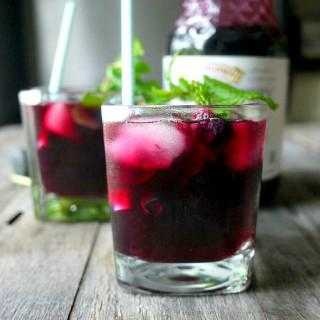
Label: Blueberry